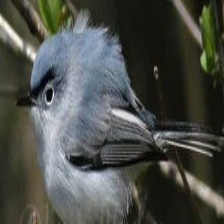
Species: BLUE GRAY GNATCATCHER
Scientific name: POLIOPTILA CAERULEA